Sotterley (Hollywood, Maryland)

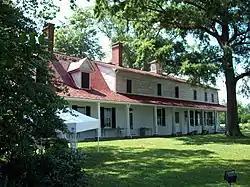
Sotterly Plantation, July 2009

Sotterley Plantation is a historic landmark plantation house located at 44300 Sotterley Lane in Hollywood, St. Mary's County, Maryland, USA. It is a long -story, nine-bay frame building, covered with wide, beaded clapboard siding and wood shingle roof, overlooking the Patuxent River. Also on the property are a sawn-log slave quarters of c. 1830, an 18th-century brick warehouse, and an early-19th-century brick meat house. Farm buildings include an early-19th-century corn crib and an array of barns and work buildings from the early 20th century. Opened to the public in 1961, it was once the home of George Plater (1735–1792), the sixth Governor of Maryland, and Herbert L. Satterlee (1863–1947), a New York business lawyer and son-in-law of J.P. Morgan.